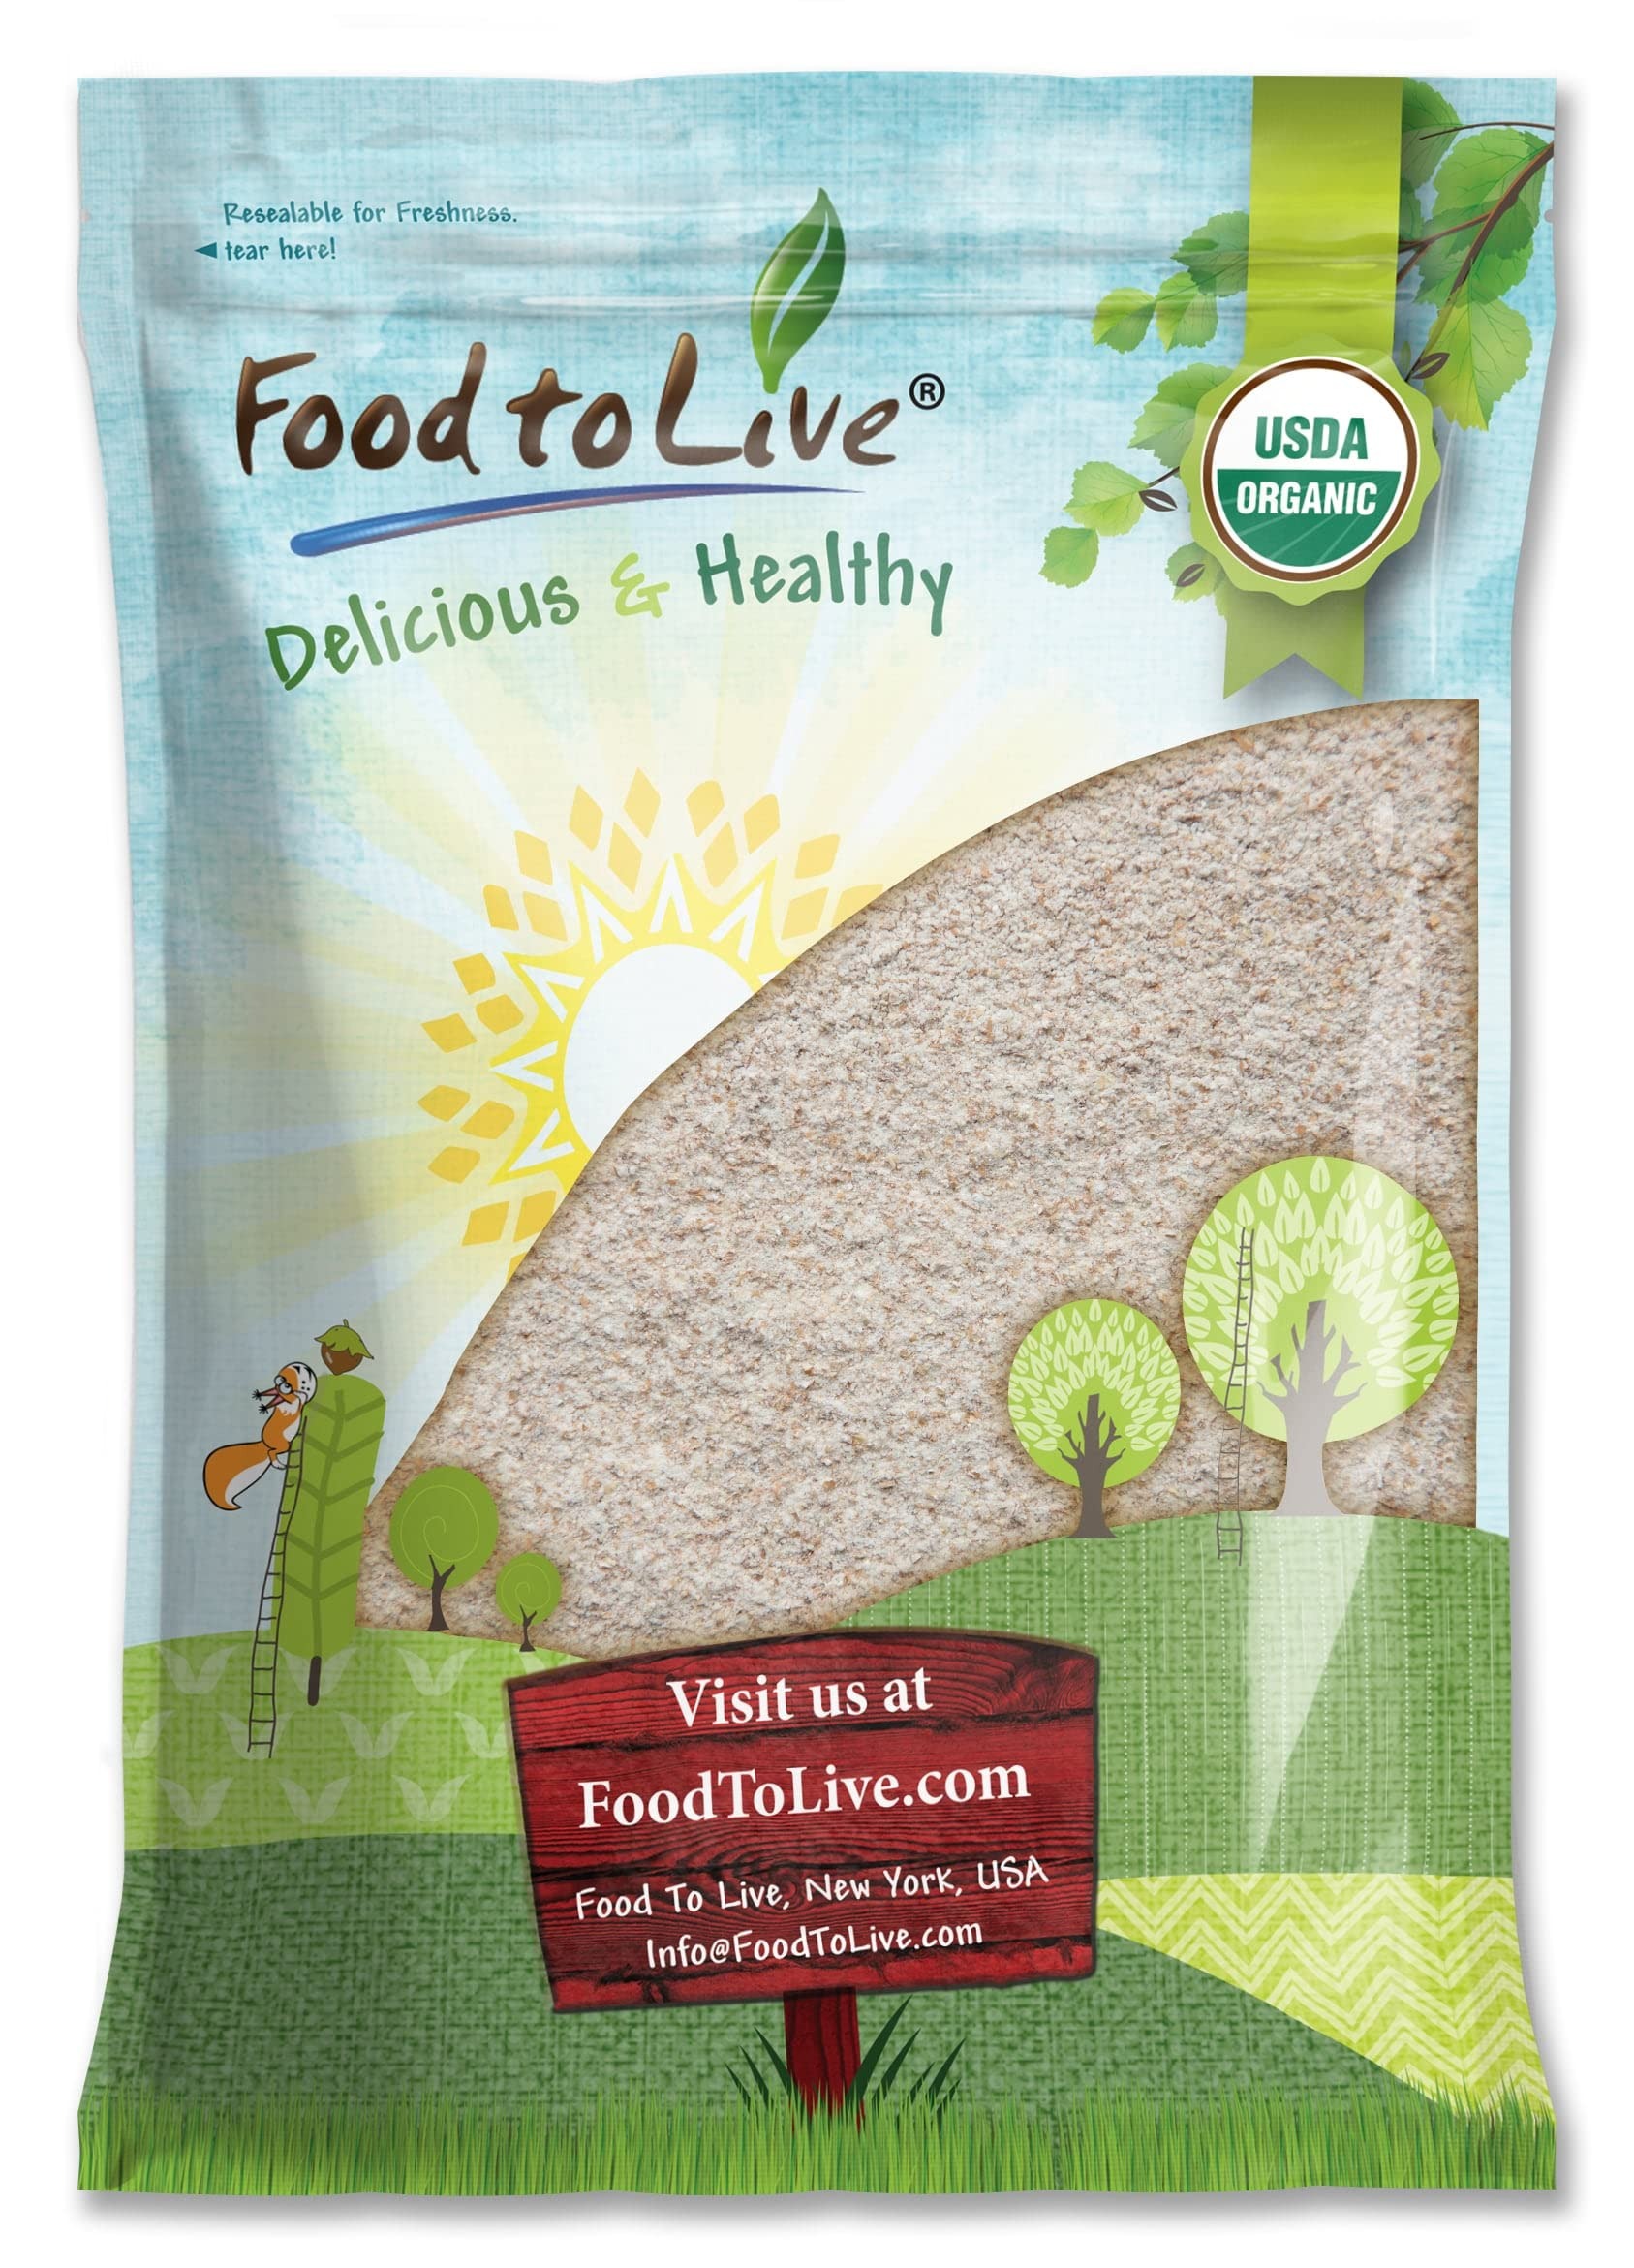
Item Name: Food to Live Organic Whole Wheat Bread Flour, 12 Pounds - Whole Grain, Unbleached, Non-GMO, Kosher, Unbromated, Raw, Vegan, Bulk, Product of the USA
Bullet Point 1: ✔️MAKE DELICIOUS AND NUTRITIOUS BREAD: Organic Whole Wheat Flour tastes nutty and vibrant compared to all-purpose flour.
Bullet Point 2: ✔️HIGH NUTRIENT CONTENT: Because it’s unbleached, Organic Whole Wheat Bread Flour retains nutrients, so it’s rich in B vitamins and iron.
Bullet Point 3: ✔️GREAT SOURCE OF FIBER: Stone-ground Organic Whole Wheat Bread Flour has as much fiber and protein as whole wheat.
Bullet Point 4: ✔️EASY TO USE FOR BAKING: You can use Organic Whole Wheat Flour for making bread, pancakes, cookies, and muffins.
Bullet Point 5: ✔️ADD TO FLOUR MIXES: Mix some Organic Wheat Bread Flour with other flours to give all your baked goodies a nutritional boost.
Value: 192.0
Unit: Ounce

Price: 39.5